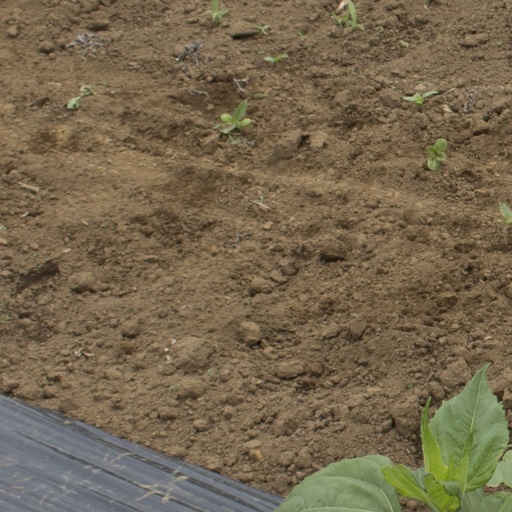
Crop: Jerusalem artichoke